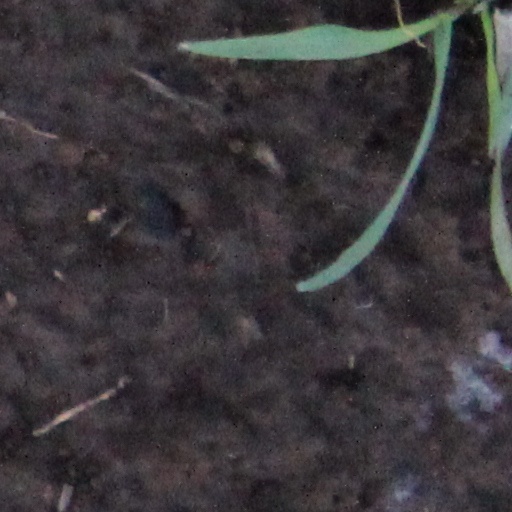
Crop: wheat